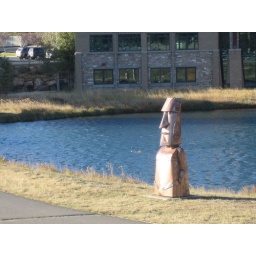
We saw this while waiting to sign for the sale of our house near Evergreen CO